Chorography

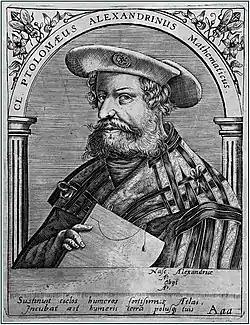
Ptolemy as imagined by a 16th-century artist

In his text of the "Geographia" (2nd century CE), Ptolemy defined geography as the study of the entire world, but chorography as the study of its smaller parts—provinces, regions, cities, or ports. Its goal was "an impression of a part, as when one makes an image of just an ear or an eye"; and it dealt with "the qualities rather than the quantities of the things that it sets down". Ptolemy implied that it was a "graphic" technique, comprising the making of views (not simply maps), since he claimed that it required the skills of a draftsman or landscape artist, rather than the more technical skills of recording "proportional placements". Ptolemy's most recent English translators, however, render the term as "regional cartography".